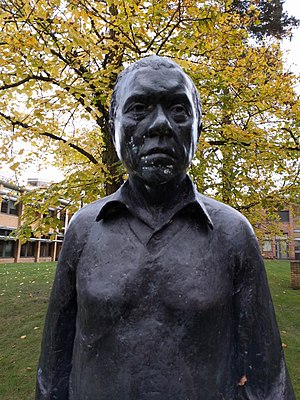
Fred Hoyle
Sir Fred Hoyle var engelsk astronom og tilhænger af teorien om, at universet stadig udvider sig samtidig med, at der dannes nyt stof i samme forhold, den såkaldte Steady State-teori. Indirekte var han med til at "opfinde" termen Big Bang under et radiointerview i BBC 28. marts 1949, hvori han kritiserede teorien bag Big Bang.